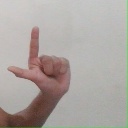
अक्षर: ल